Nissan Leaf (first generation)

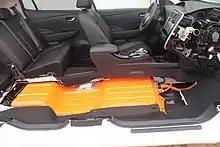
Cutaway of a 2013 Nissan Leaf revealing its lithium-ion battery pack.

The battery was developed and engineered by the Automotive Energy Supply Corporation (AESC), a joint venture between Nissan, NEC, and NEC Energy Devices. Its placement and distribution—below the seats and rear foot space—help lower of the car's centre of gravity and increase structural rigidity compared to a conventional five-door hatchback. The battery comprises 48 modules, each accommodating four battery cells, culminating in a total of 192 cells. The battery's nominal capacity is rated at 24.15 kWh, while its usable capacity was assessed at 21.381 kWh. The battery and control module together weigh the specific energy of the cells is 140 W·h/kg. In 2011, Nissan projected a minimum battery lifespan of 10 years, retaining 80% usable capacity after five years. However, data collected from over 400,000 Leafs sold in Europe indicated a battery lifespan of 22 years, surpassing the initial presumption by 1012 years.